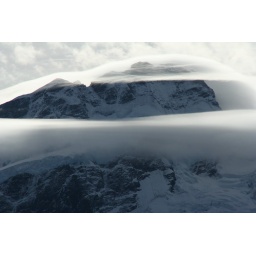
07-1189 Veil of cloud over mountain in Mt Cook National Park